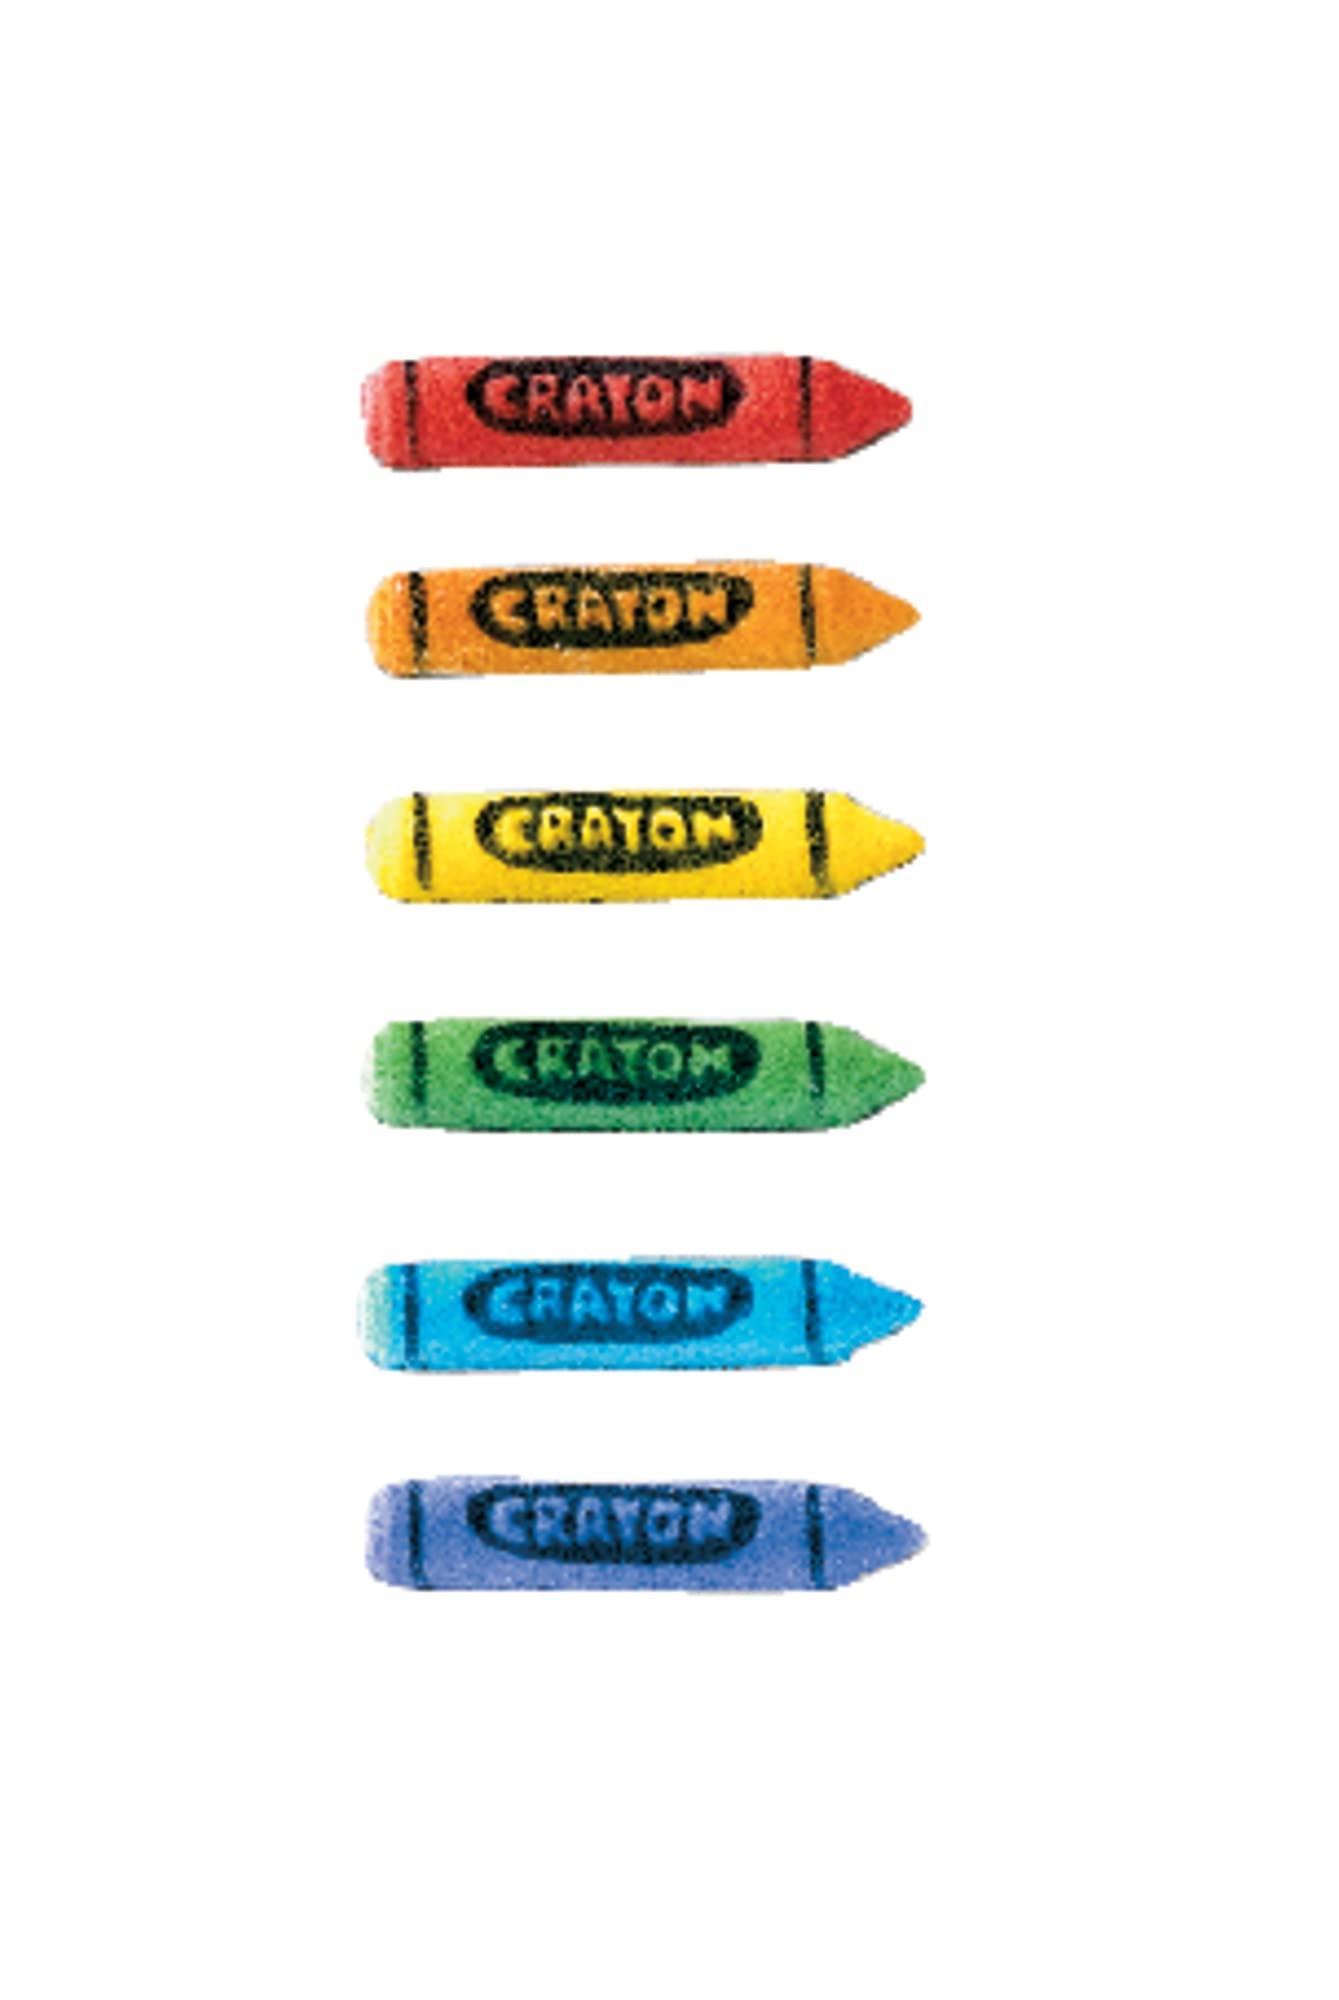
Item Name: Lucks Dec-Ons Decorations Molded Sugar/Cup-Cake Topper, Crayons Assortment, 2.125 Inch, 120 Count
Bullet Point 1: Dec-Ons sugar decorations are made primarily from finely granulated sugar which is molded into various shapes and hand painted with edible food colors
Bullet Point 2: Packaging: Outside box is shrink wrapped; Inside sugars are sandwiched between foam layers to prevent damage; 5 year shelf life
Bullet Point 3: Due to the nature of this product, some breakage will occur and product has been priced accordingly; Any broken pieces can be placed together on your cakes
Bullet Point 4: Lucks Food Decorating Company products are all manufactured to work in some of the most demanding wholesale environments, which include freezing and thawing without color bleed or product degradation
Bullet Point 5: Lucks’ manufactured products are all Orthodox Union Kosher Certified
Value: 120.0
Unit: Count

Price: 47.44